Baburao Painter

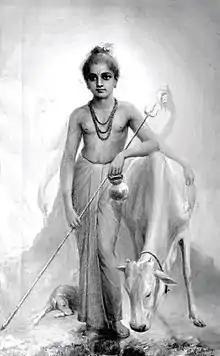
Painting of "Dattatreya" by Baburao Painter (1923)

Baburao's paintings and sculptures were an integral part of his personality because at the core, he was an artist. Being a self-taught painter, he learned art by observing European paintings housed in the museums of Aundh, Vadodara and Mumbai. His paintings include portraits, group compositions, mythological subjects, and a few landscapes. His artworks exhibit sound technical skills, elegance and freshness. Just like Raja Ravi Varma, his paintings have a beautiful blend of Indian subjects with western techniques. He was inclined towards the romanticism outlook of Pre-Raphaelite painters in 19th-century England. Baburao's specialty was to create an imaginative image of the person in front of him with clean colors while maintaining the hues. His paintings were characterized by mild hues, dynamic lines, tonal value of the whole picture, and the delicate touch of the brush along with the combination of shapes with each other. The poetic mystery created by realism is felt in his compositions. It is found that while painting the deities in human form, the unwanted parts were removed from the background so as to clearly to identify them. Some of his famous paintings were "Dattatreya", "Lakshmi", "Saraswati", "Radhakrishna", and "Jalvahini" to name a few.